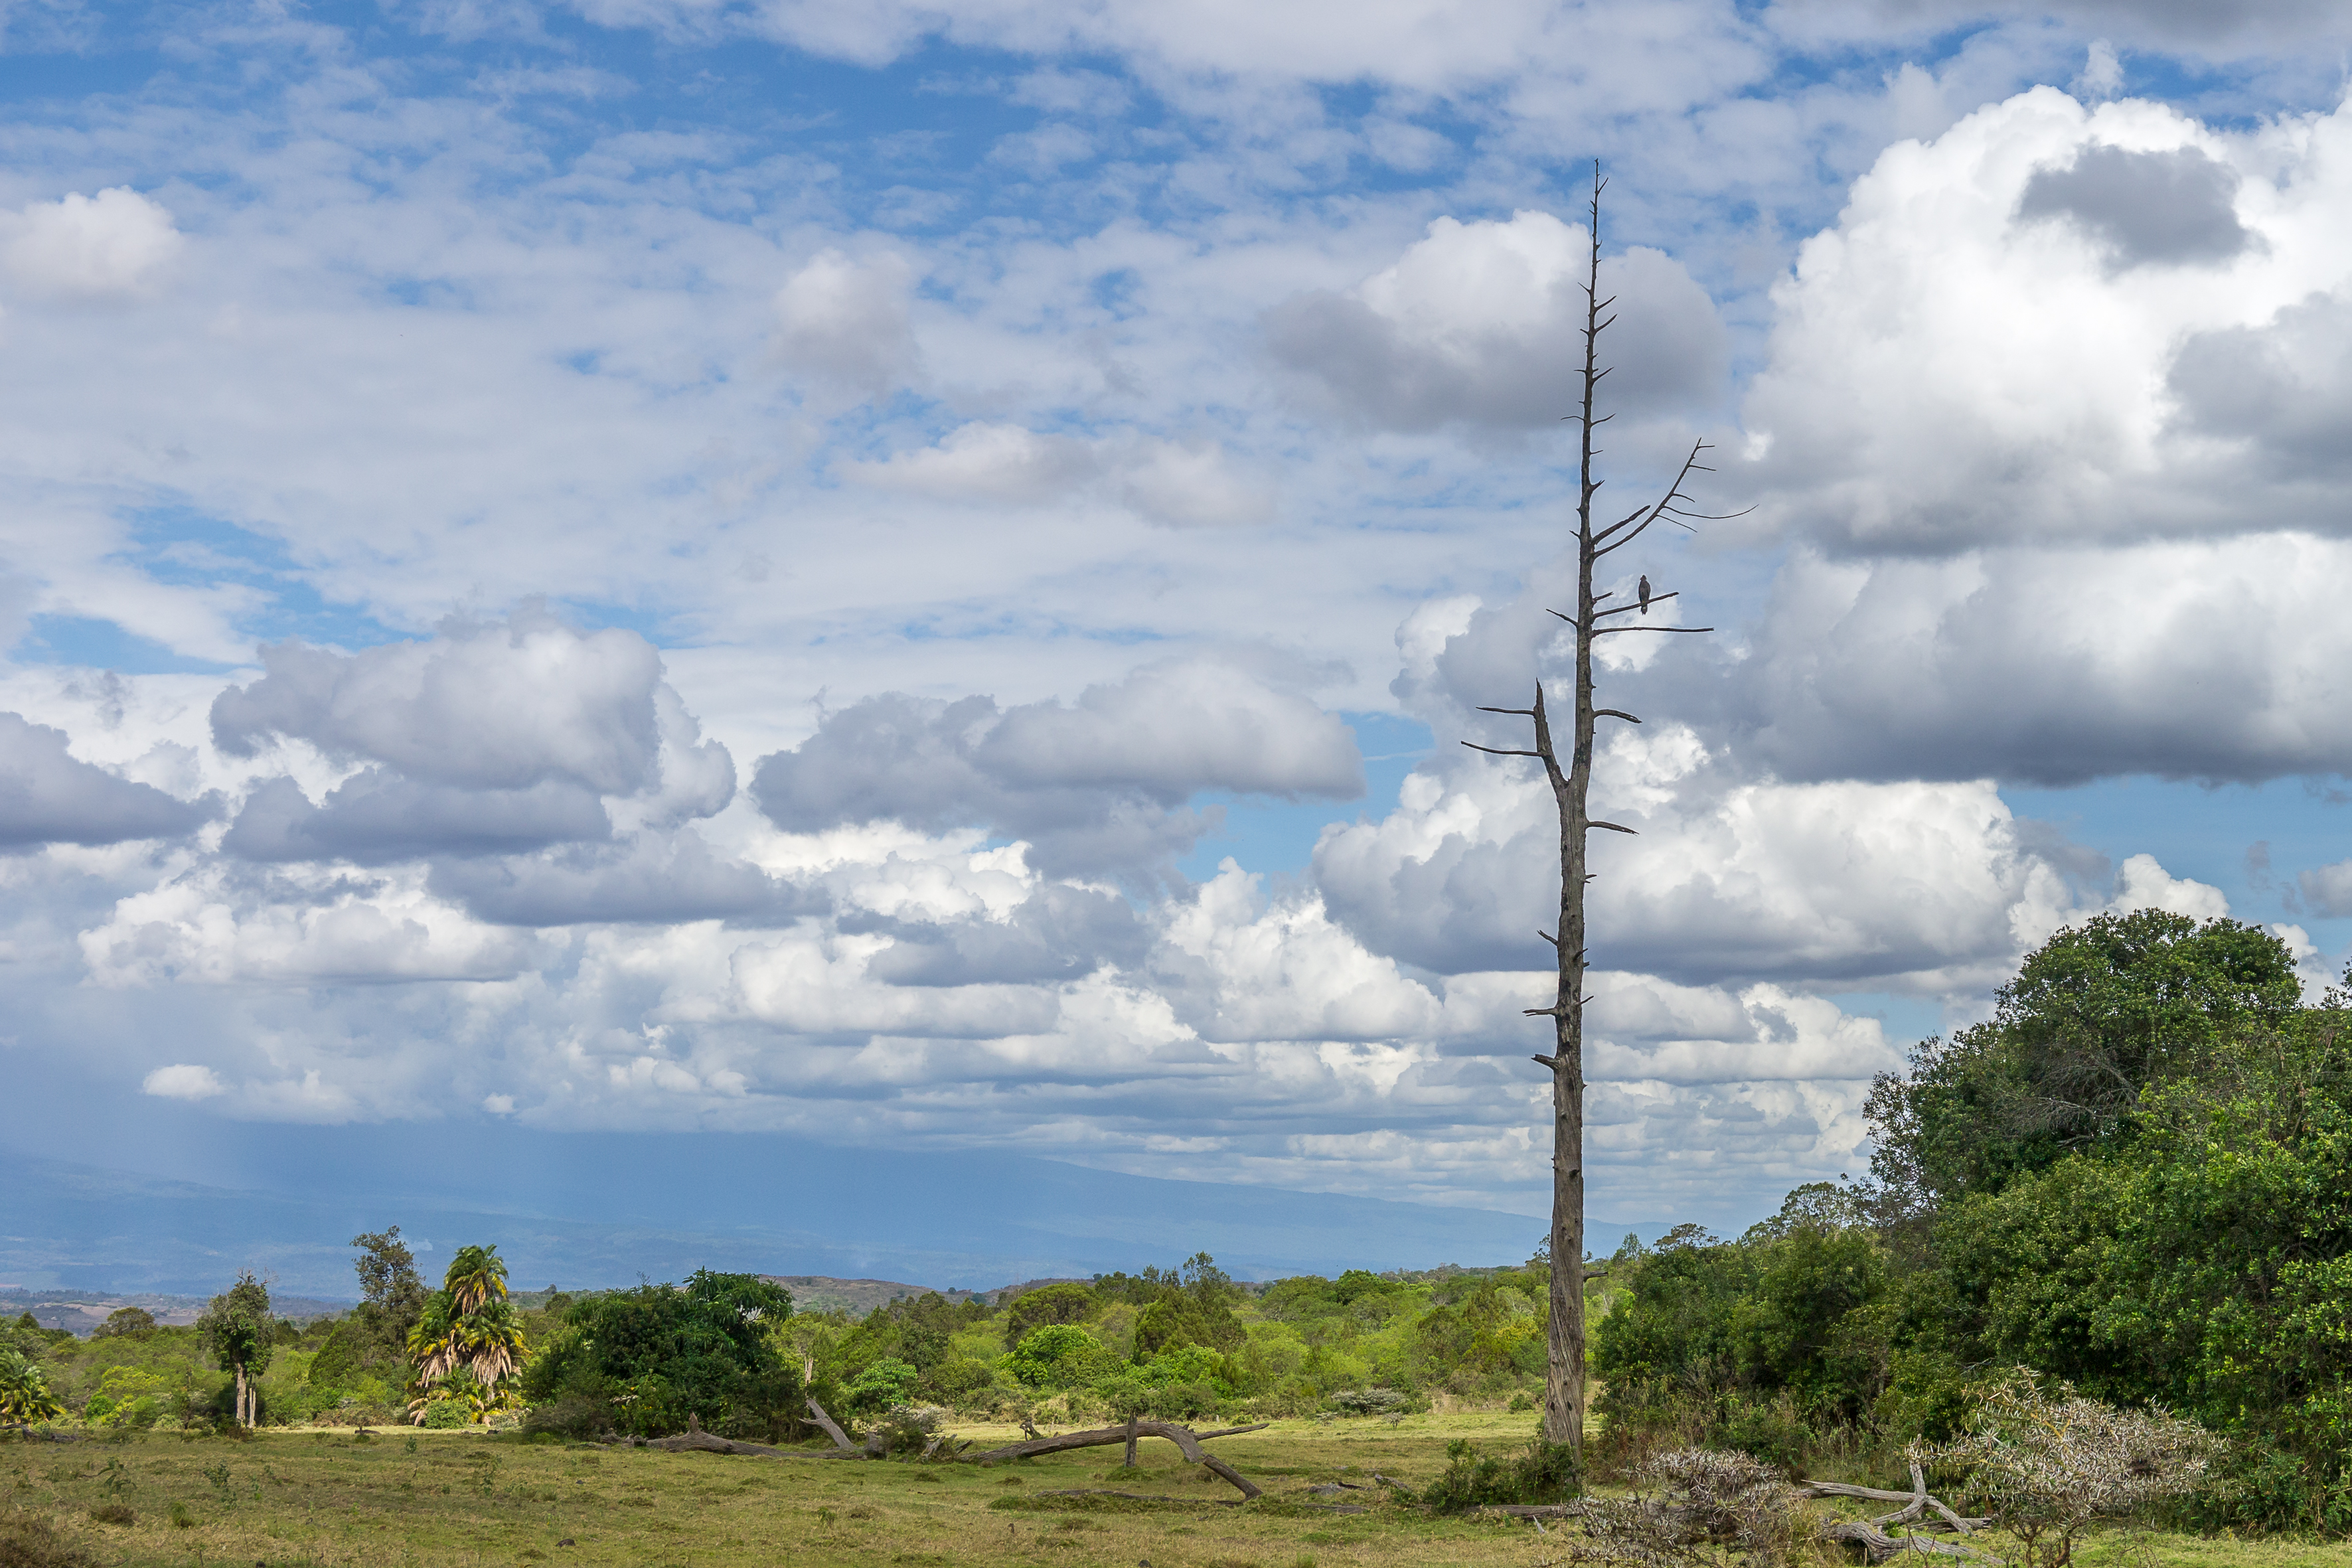
landscape, sea, tree, mountain, cloud, sky, prairie, hill, wind, cumulus, plain, 2013, tanzania, safari, arushanp, panasoniclumix, rural area, meteorological phenomenon